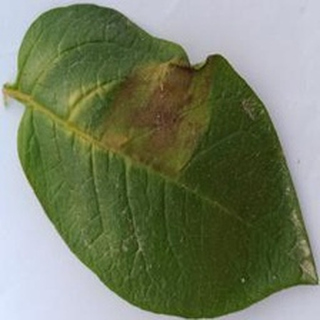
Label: potato_late_blight